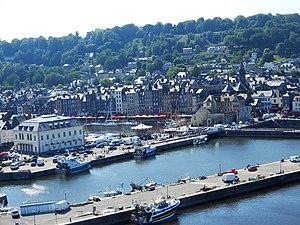
Honfleur, été 2018.
Honfleur est une commune portuaire normande située sur la rive sud de l'estuaire de la Seine, en face du Havre, tout près du débouché du pont de Normandie.